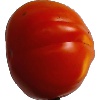
Label: Tomato 1